History of Rhode Island

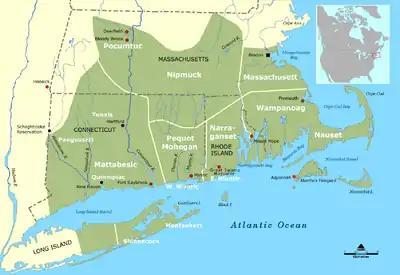
Tribal territories of the indigenous peoples of what is now southeastern New England

Native Americans occupied most of the area comprising Rhode Island, including the Wampanoag, Narragansett, and Niantic tribes. Many were killed by diseases, possibly contracted through contact with European explorers, and through warfare with other tribes. The Narragansett language eventually died out, although it was partially preserved in Roger Williams's "A Key into the Languages of America" (1643).